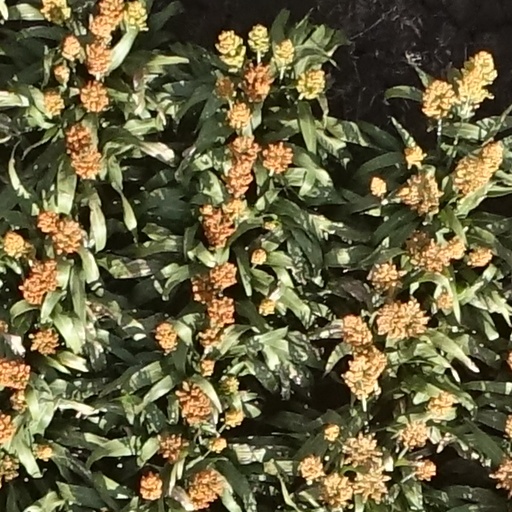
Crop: sorghum